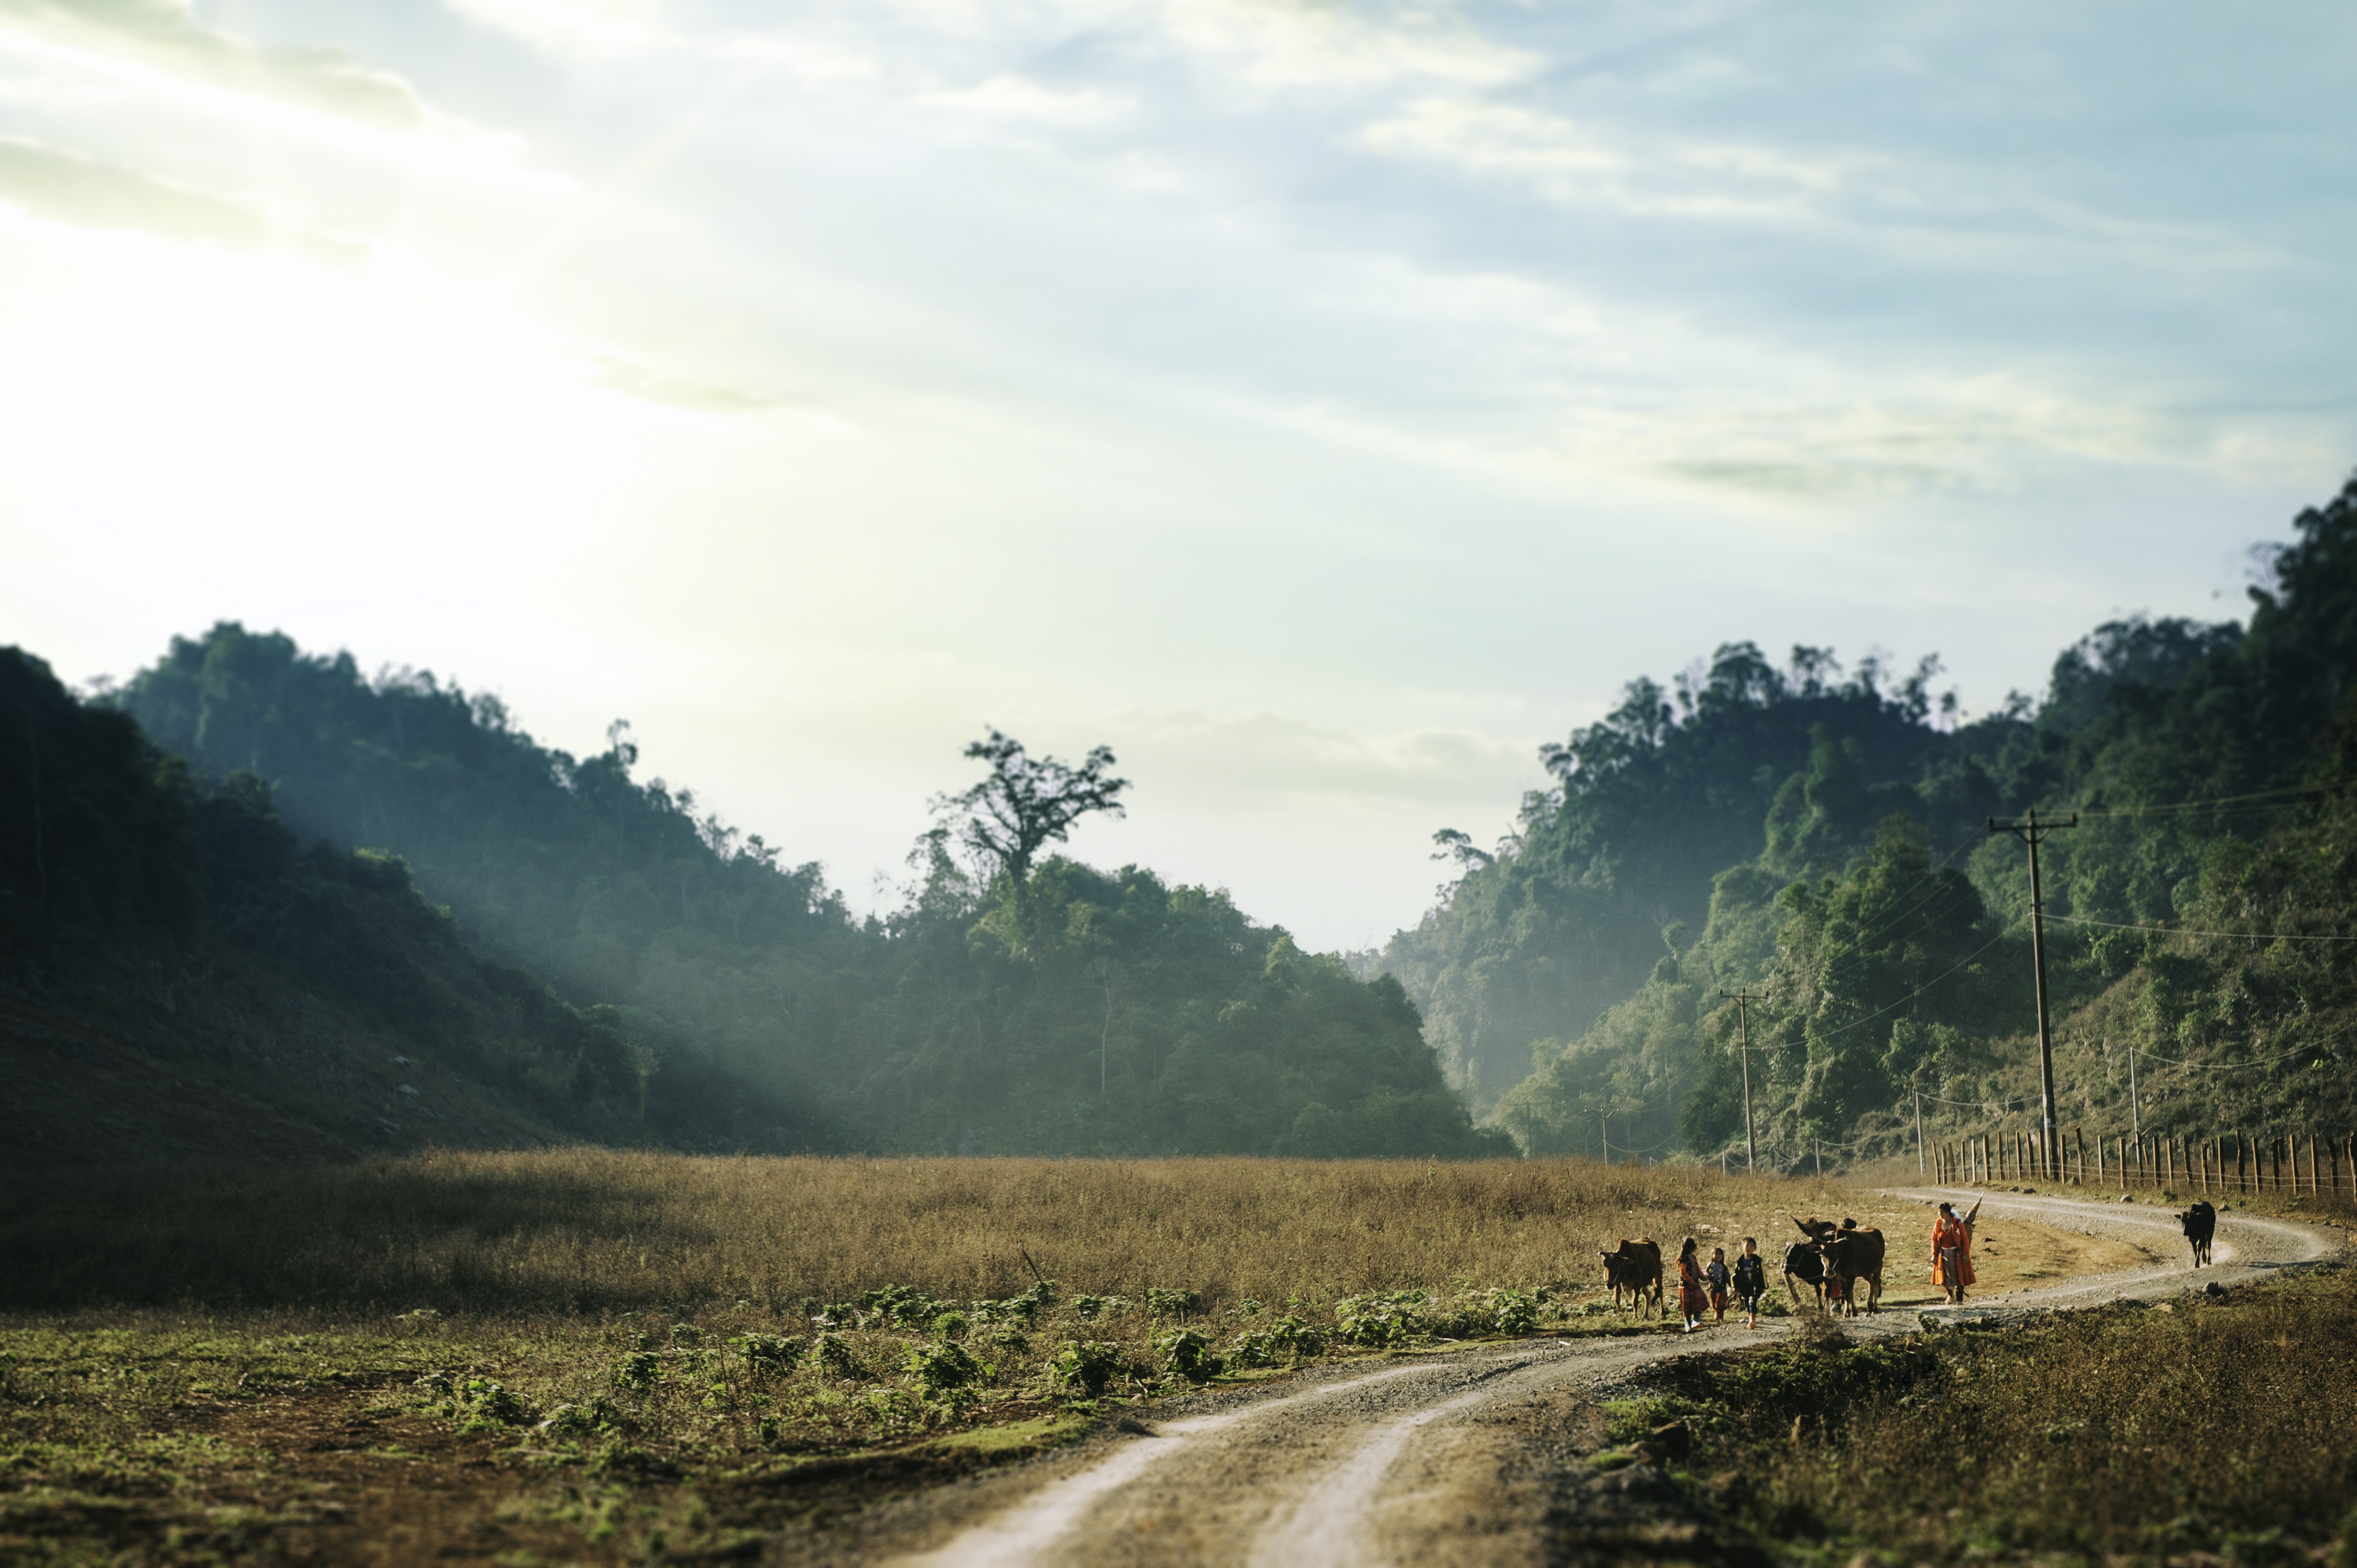
sky, mountainous landforms, nature, atmospheric phenomenon, cloud, geographical feature, tree, road, mountain, hill, horizon, morning, field, mist, river, grass, rural area, landscape, forest, valley, sunlight, road trip, mountain range, fog